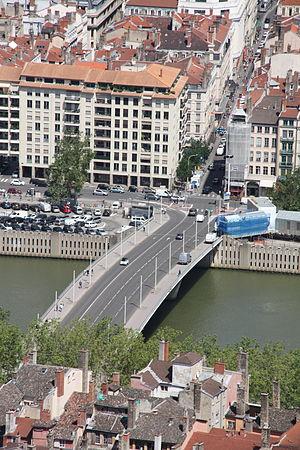
Photo prise depuis les toits de la Basilique Notre-Dame de Fourvière - Pont Maréchal Juin.
Le pont Maréchal-Juin est un pont traversant la Saône à Lyon depuis 1973. Il a été construit pour compenser la destruction du pont du Change, bâti 150 mètres en amont au XIᵉ siècle, reconstruit au XIXᵉ siècle et détruit en 1974.